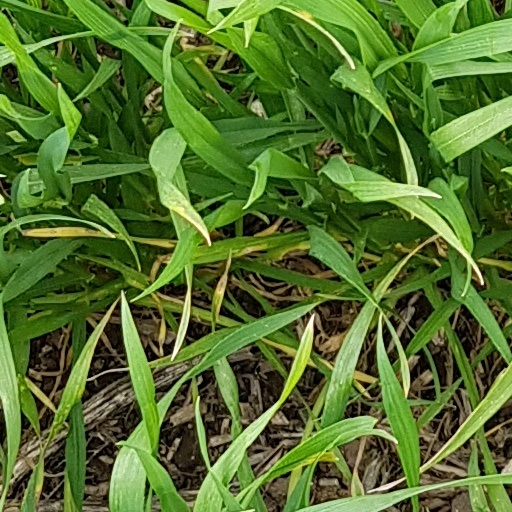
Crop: wheat